Domnești Princely Church

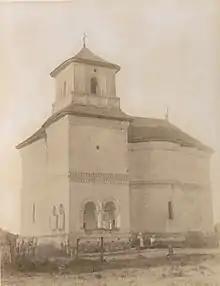
The church in 1893

The Domnești Princely Church is a Romanian Orthodox church located in Domnești-Târg village, Pufești Commune, Vrancea County, Romania. It is dedicated to the Dormition of the Mother of God.